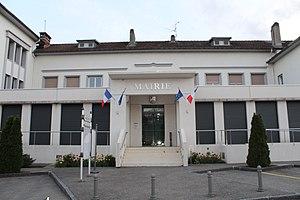
Mairie d'Injoux-Génissiat.
Injoux-Génissiat est une commune française, située dans le département de l'Ain en région Auvergne-Rhône-Alpes.